History of Hartford, Connecticut

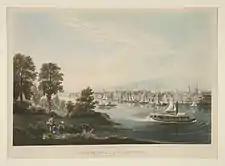
Hartford city. Circa 1840s

On December 15, 1814, the Hartford Convention was called to order in Hartford. Delegations from the five New England states, (Maine was still part of Massachusetts at that time) were sent to Hartford to discuss New England's possible secession from the United States.